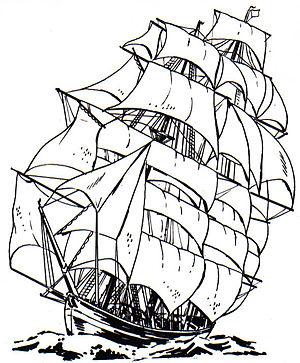
Un clipper est un bateau à voile à trois mâts ou plus, caractéristique de la deuxième moitié du XIXᵉ et du début du XXᵉ siècle, fait pour convoyer le plus vite possible des denrées périssables, grâce à une voilure importante et une coque en bois ou acier effilée.